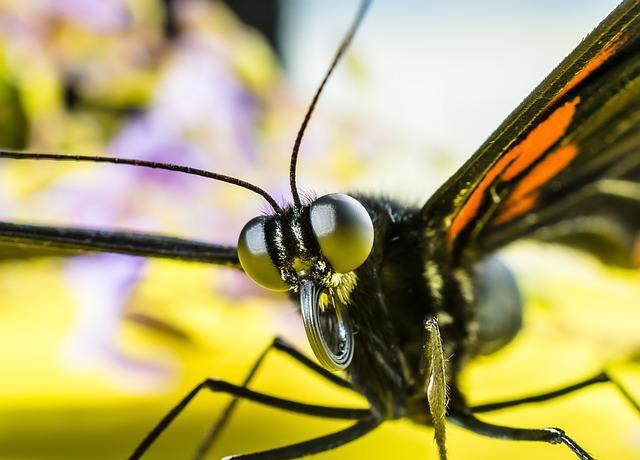
butterfly